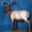
Label: deer